Bill Green IV

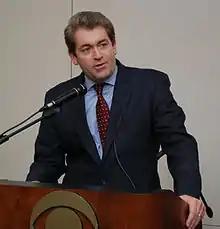
Green in 2010

William Joseph Green IV (born March 29, 1965) is the former chair of the School Reform Commission of the School District of Philadelphia and a former Democratic Councilman-at-Large on the City Council of Philadelphia, Pennsylvania. While in office, he prioritized accountability and fiscal discipline, constituent service, and quality of life for city residents.